The Official Star Wars Fan Film Awards

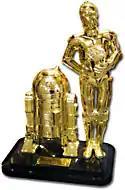
The Official "Star Wars" Fan Film Awards trophy.

A number of guidelines ensure that entries are produced by amateurs and do not infringe on Lucasfilm properties. The contest limits the content of entries to short film and video parodies, mockumentaries, and documentaries of the "Star Wars" universe and fan experience. Until 2007, In-universe fan fiction-type stories were not allowed. Rules changed in 2007 after all "Star Wars" movies have been released and fan fiction is now allowed. The contest imposes a time limit on entries - for the inaugural contest, it was 30 minutes, but this was lowered to 15 for the 2003-2005 contests. For 2006 and 2007, the time limit was lowered again to 10 minutes. Entries must not contain nudity, excessive swearing, explicit sexual themes or graphic violence. In addition, no unlicensed copyrighted material may be used in the entries, with the exception of a collection of approved images, music and sound effects . For 2006 onward, the contest rules were revised to prohibit contributions that are subject to or under the "jurisdiction of any guild or union collective bargaining agreement." (This does not, however, prevent a contestant from submitting an entry if they happen to belong to a union. For example, an amateur film-maker who is also a truck driver that is a member of the Teamsters.)